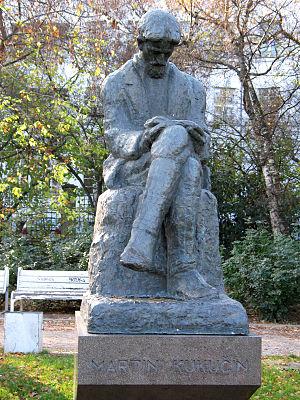
Martin Kukučín est un médecin, écrivain, dramaturge et publicitaire slovaque. Il est considéré comme étant le représentant le plus notable du réalisme slovaque.